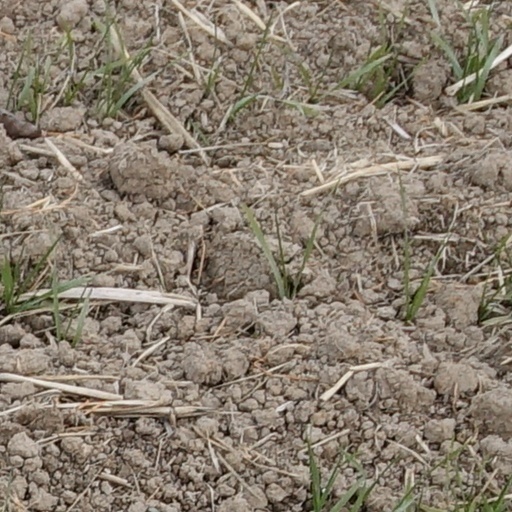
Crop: wheat